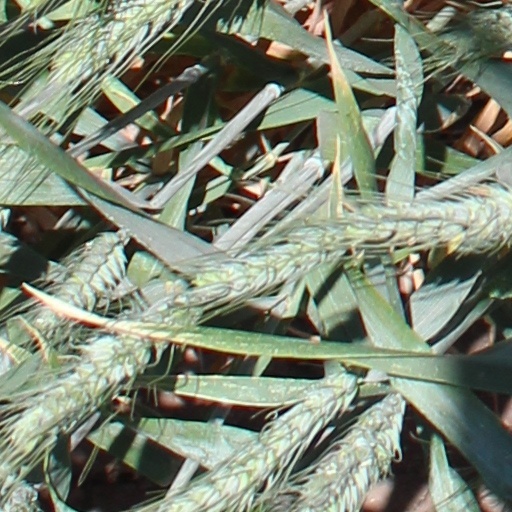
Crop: wheat